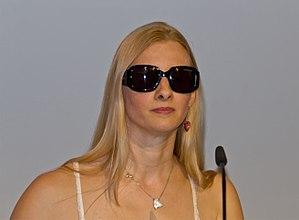
Joana Zimmer est une chanteuse pop allemande dont la particularité est d'être aveugle.